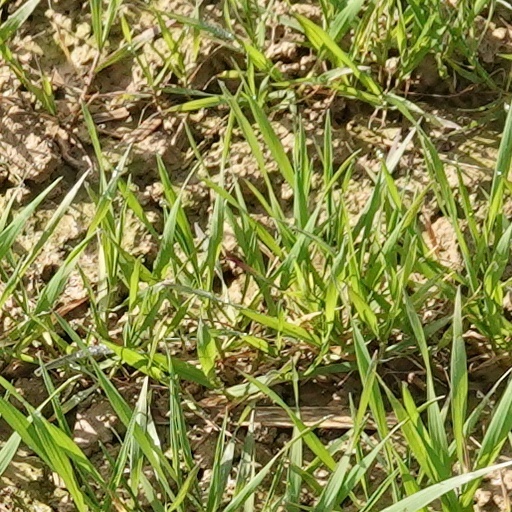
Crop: wheat